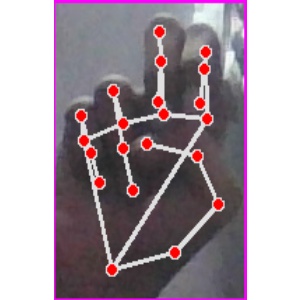
अक्षर: ह